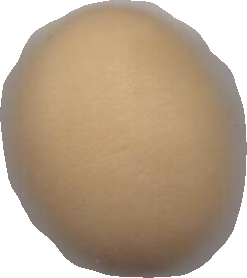
Variety: Dega